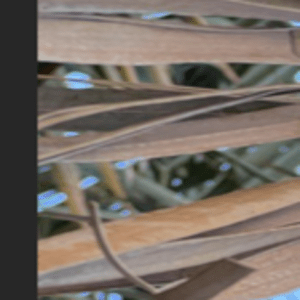
Label: Potassium Deficiency